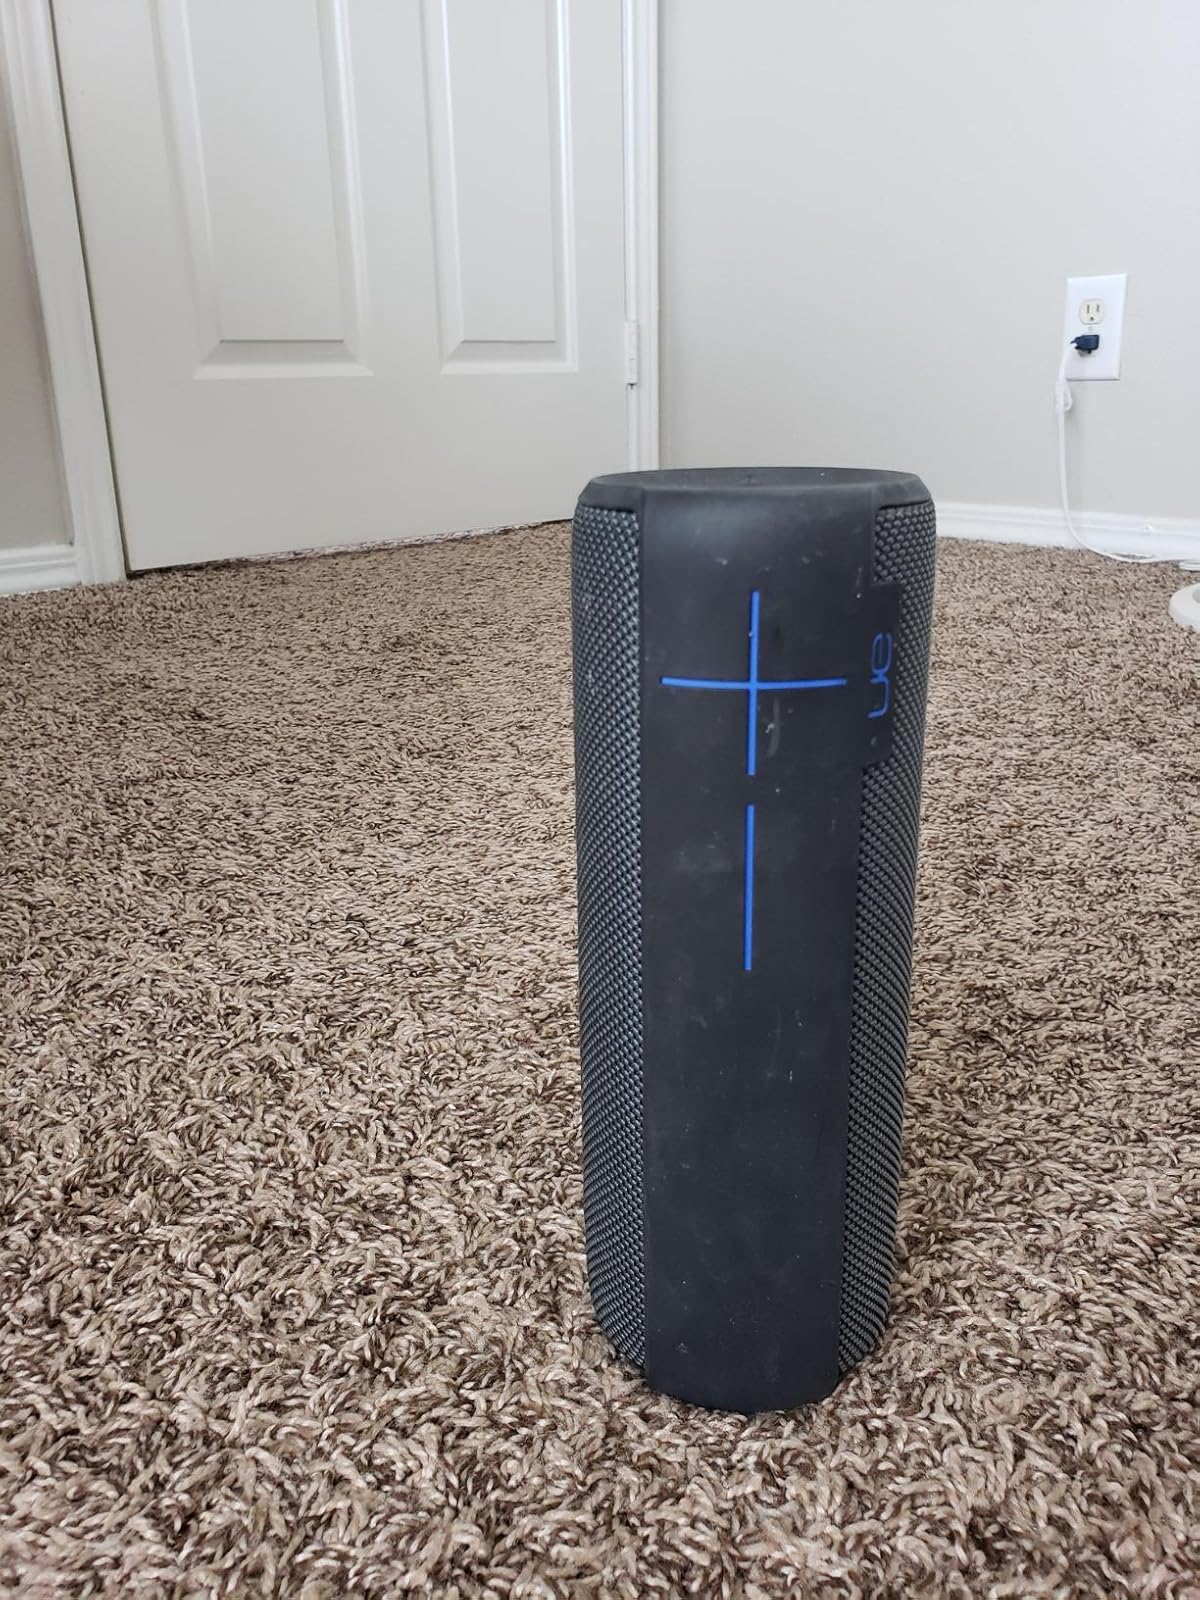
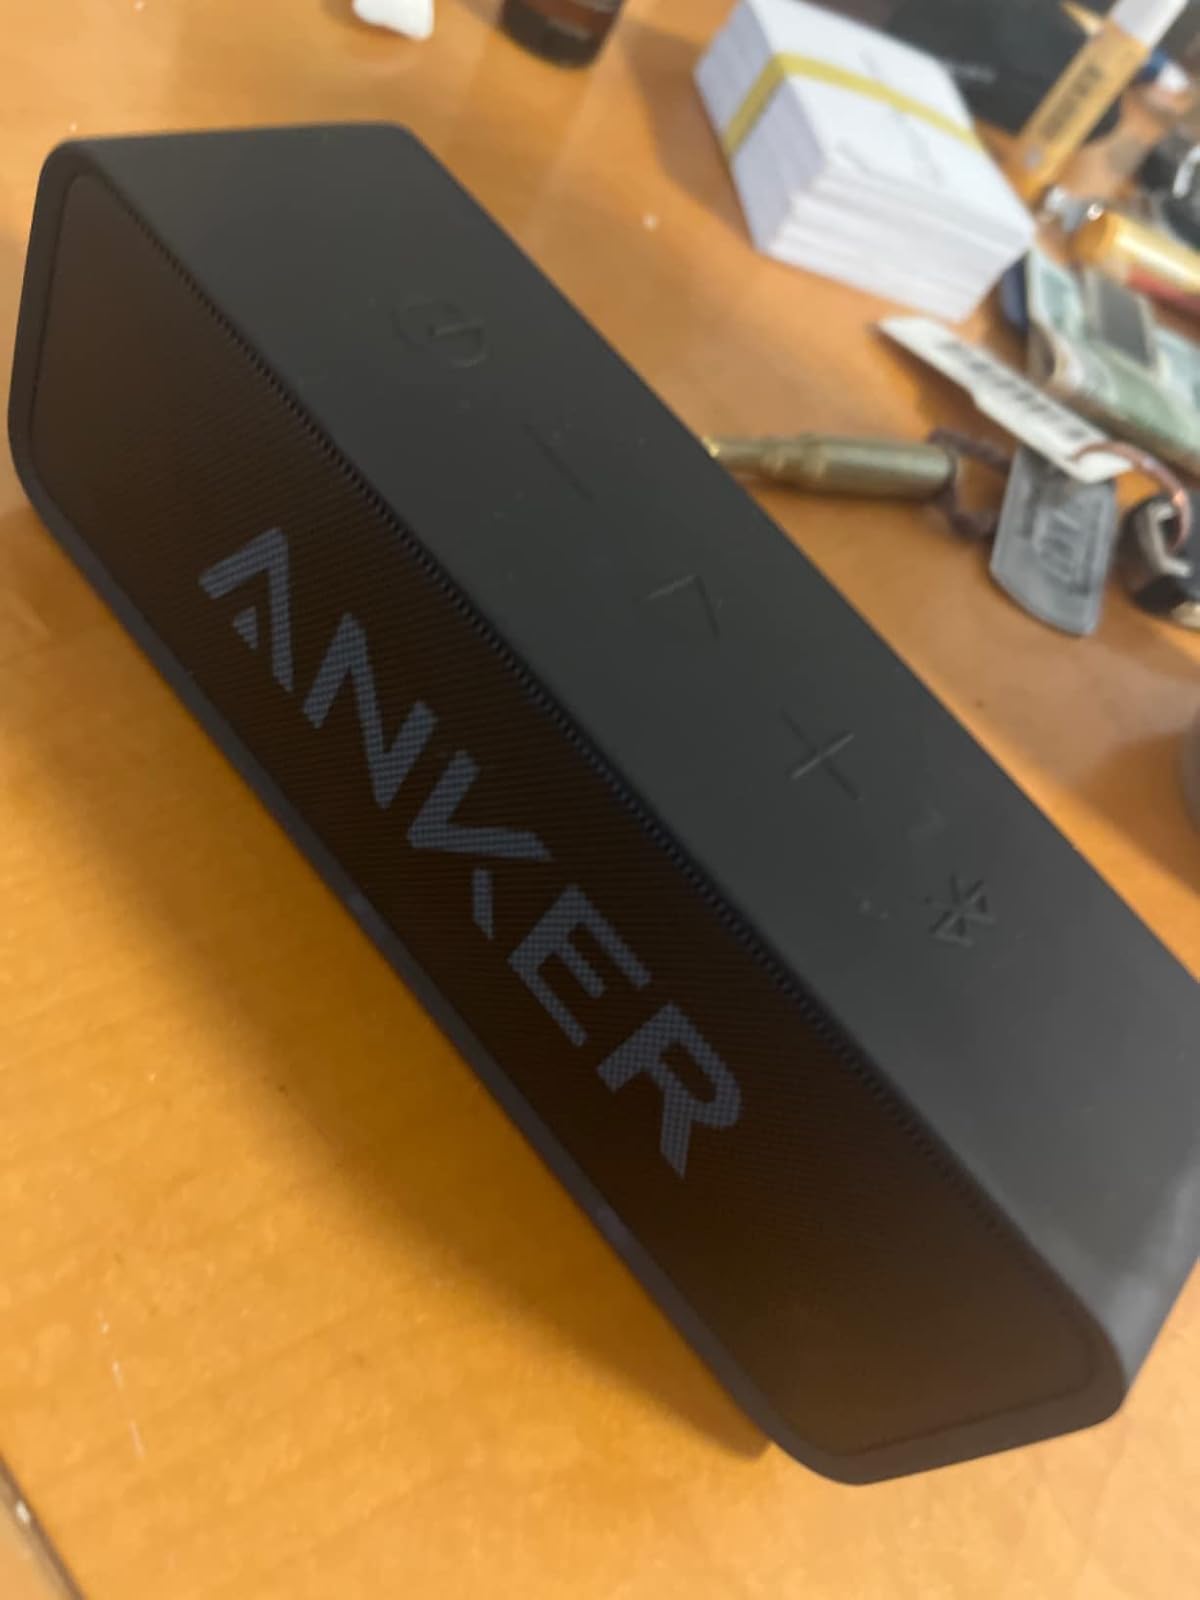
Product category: speaker
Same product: no